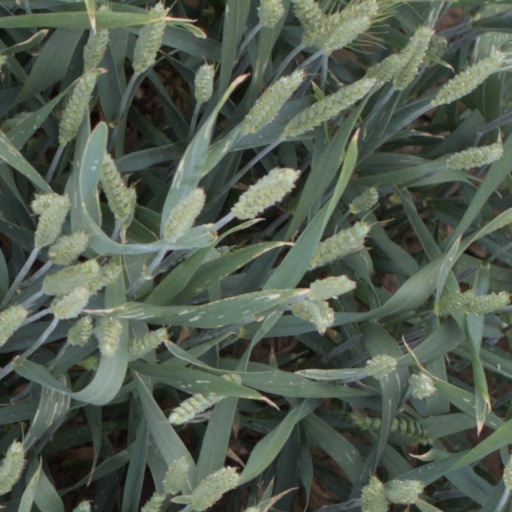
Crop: wheat